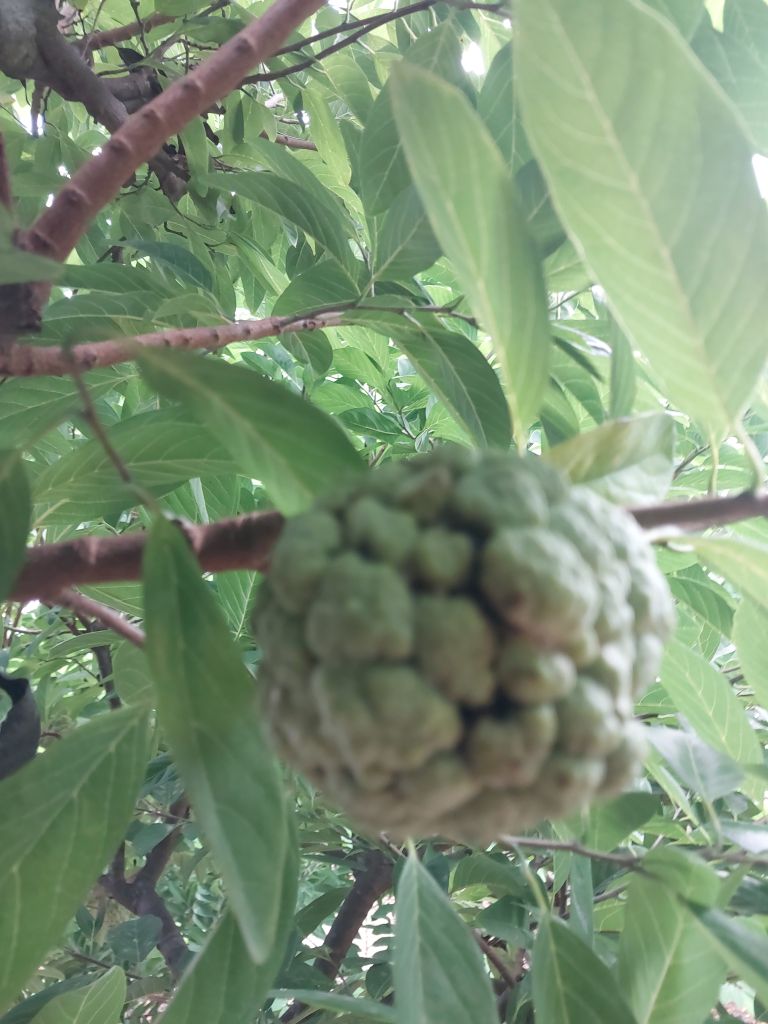
Disease label: Athracnose